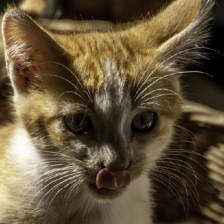
Label: animals